Maternal mortality in India

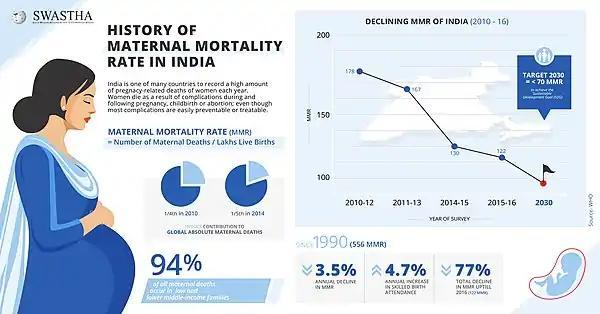
Infographic - History of Maternal Mortality in India

Maternal deaths being a rare event require a large sample size to provide robust estimates. In order to enhance the Sample Registration System (SRS) sample size, results were derived by following the practice of pooling three years' data to yield reliable estimates of maternal mortality. The first report on maternal mortality in India (1997-2003), describing trends, causes and risk factors, was released in October 2006.